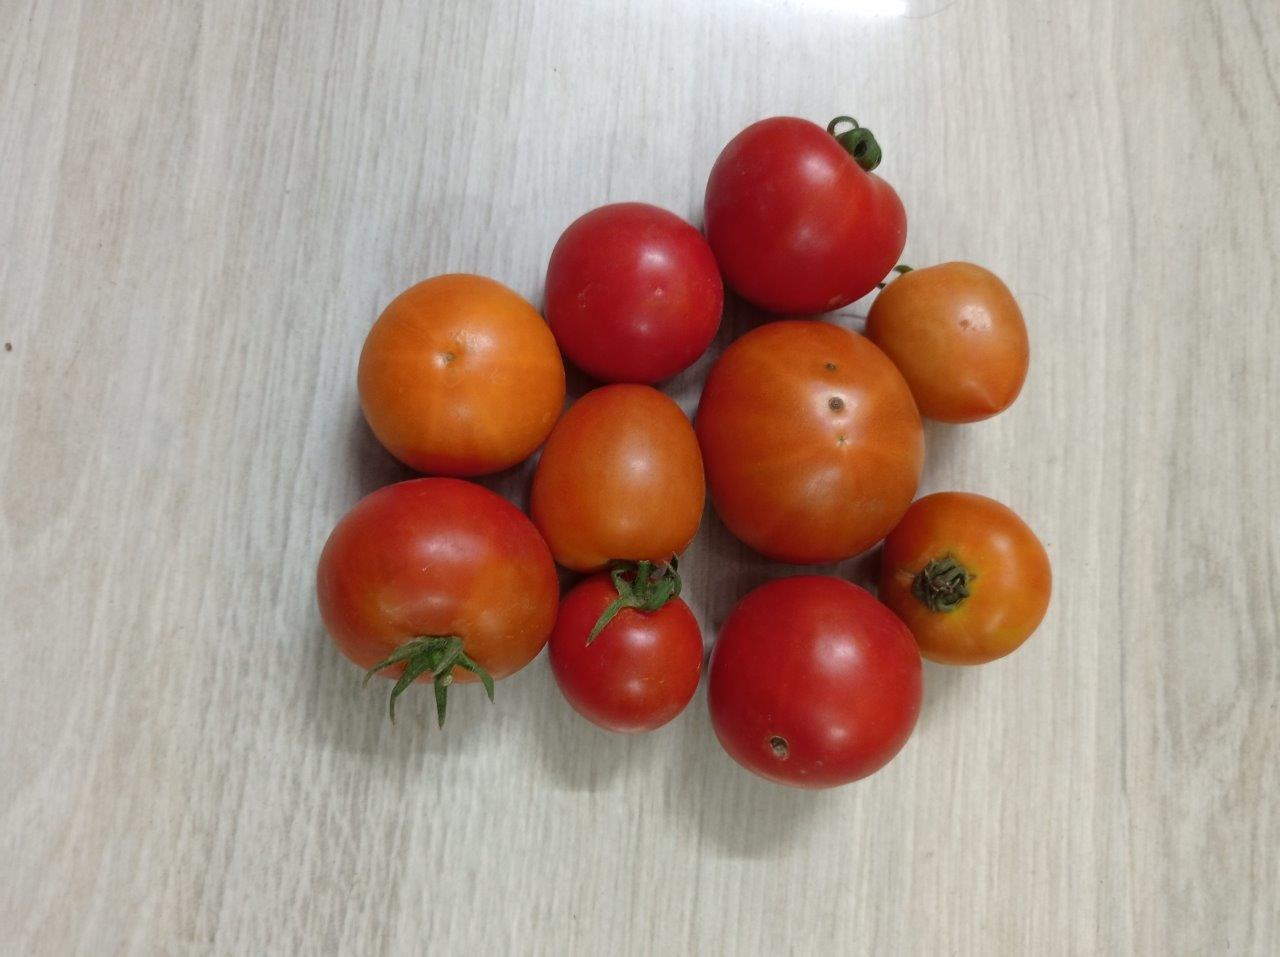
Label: Fresh